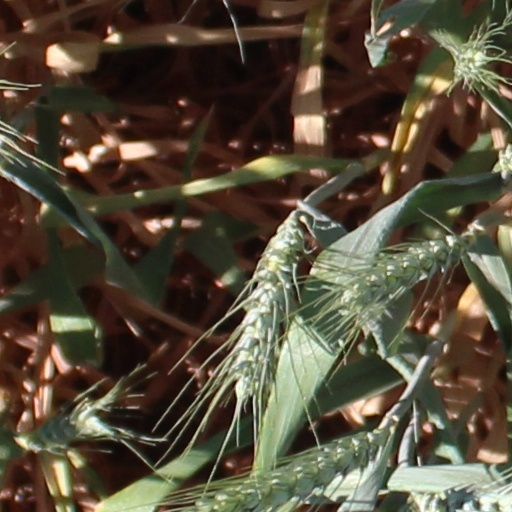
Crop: wheat